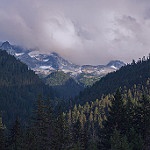
Label: mountain